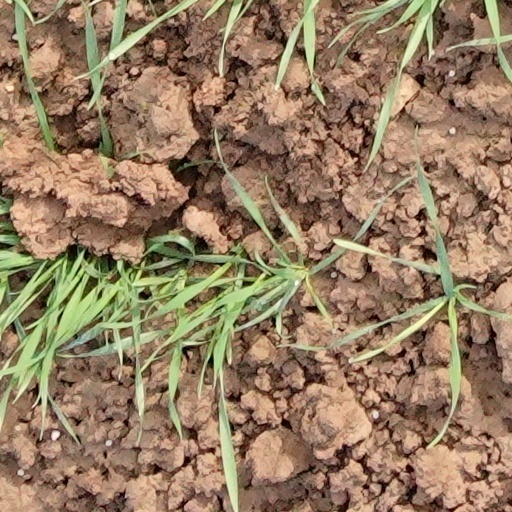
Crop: wheat